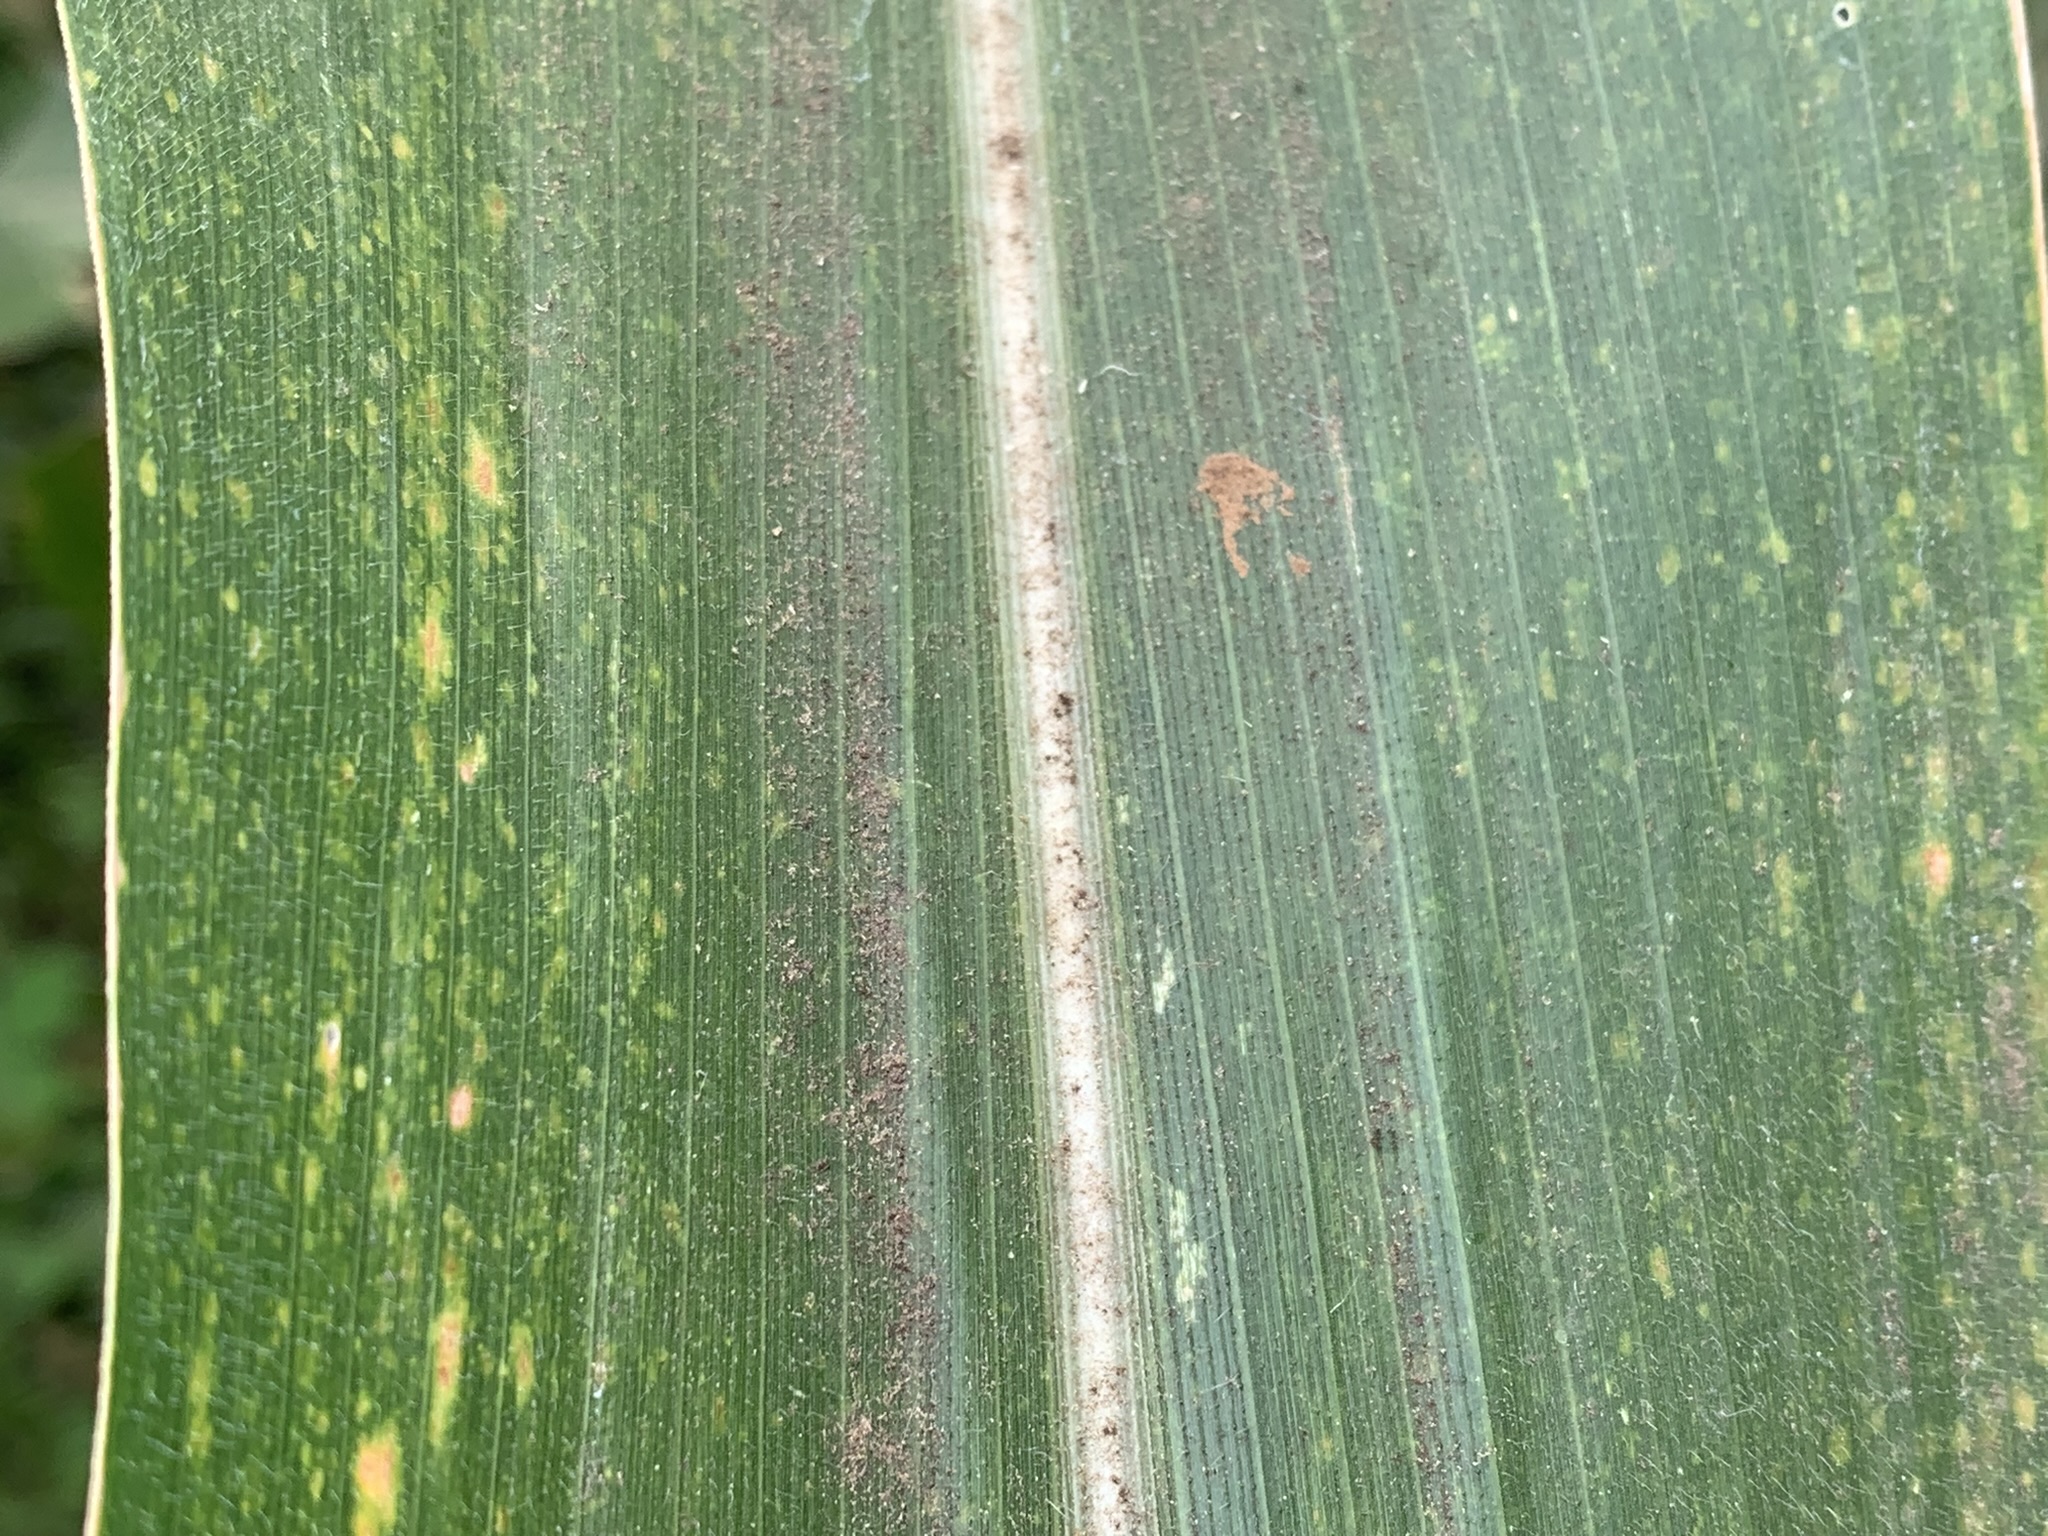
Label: MLN